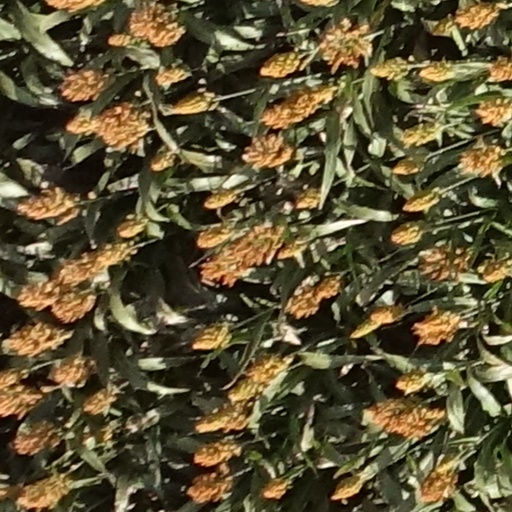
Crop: sorghum